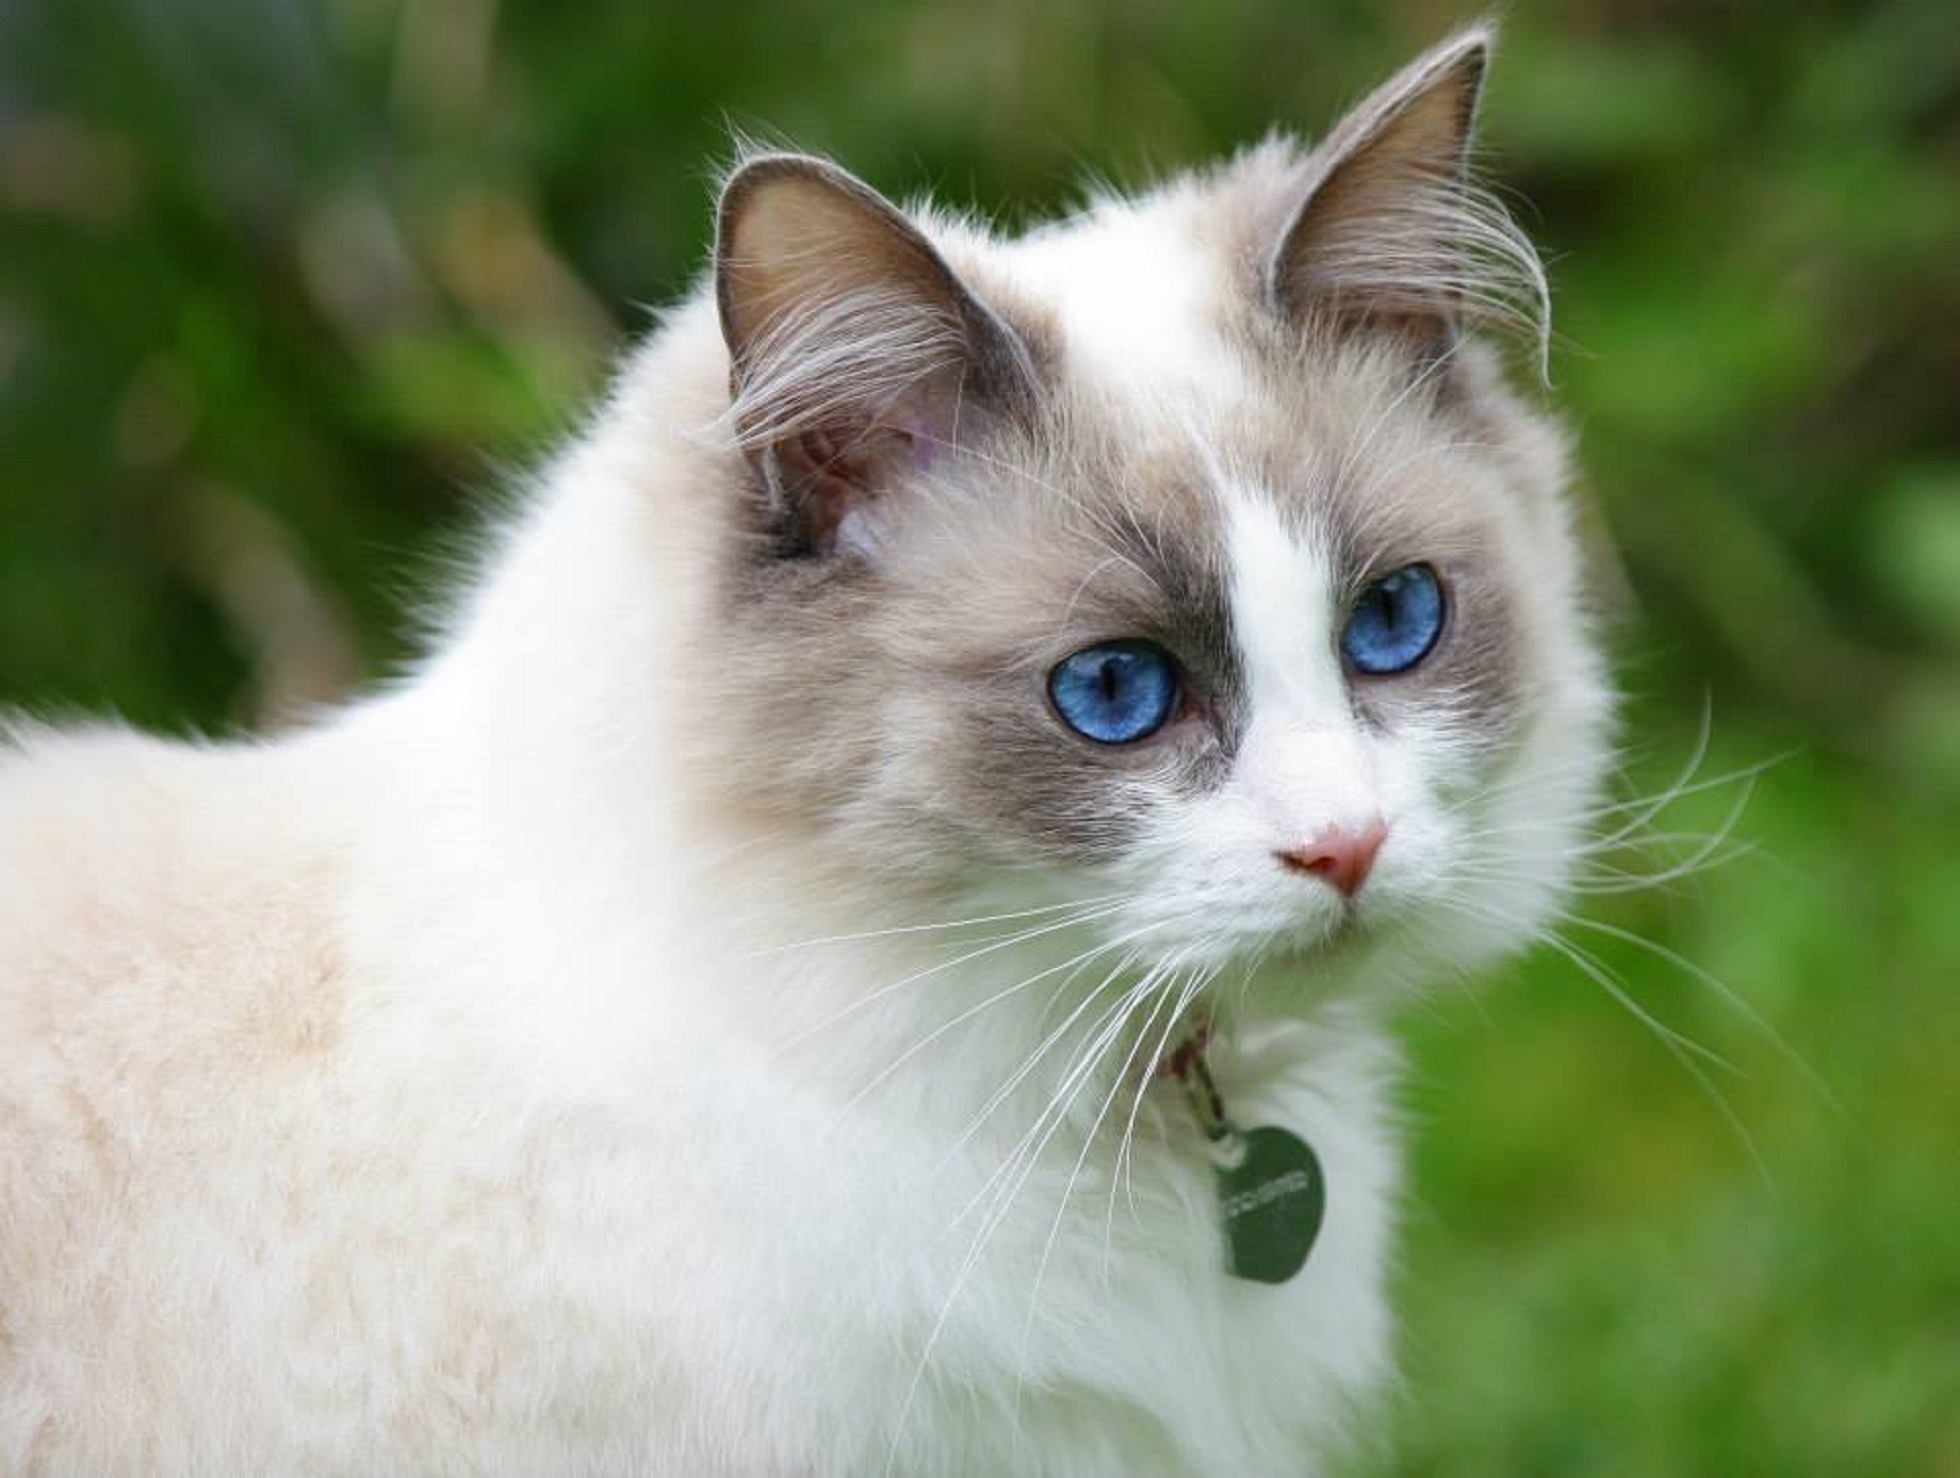
fluffy, kitten, cat, mammal, fauna, close up, nose, whiskers, vertebrate, ragdoll, purebred, blue eyes, balinese, norwegian forest cat, small to medium sized cats, cat like mammal, carnivoran, domestic short haired cat, domestic long haired cat, birman, cat pretty